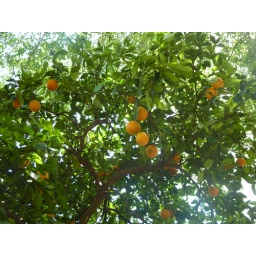
At Bok Tower and Gardens, Lake Wales, Florida - looking up in an orange tree